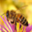
Label: bee